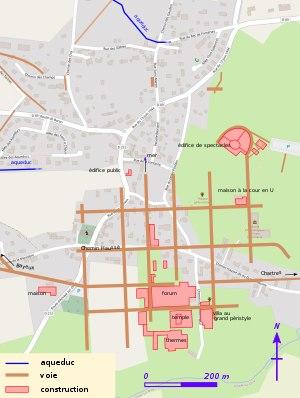
Le forum gallo-romain de Vieux-la-Romaine fait partie du site archéologique de l'antique Aregenua située à environ 11 km au sud de Caen.
La Maison au grand péristyle ou de manière erronée Villa au grand péristyle, aussi appelée domus du bas de Vieux, est une domus gallo-romaine du site archéologique de Vieux-la-Romaine, l'antique Aregenua, située à environ 15 km au sud de Caen.
Vieux-la-Romaine est un site archéologique, correspondant à la ville gallo-romaine d'Aregenua et situé sur le territoire de la commune de Vieux, à une quinzaine de kilomètres au sud de Caen. Fouillée depuis l’époque de Louis XIV, la ville antique fut prospère sous l’Empire romain. Chef-lieu de la cité des Viducasses, Aregenua possédaient les monuments et bâtiments qui identifient une capitale gallo-romaine de civitas.